Moldovan wine

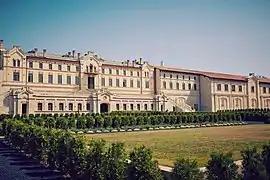
Mimi Wine Castle

The Moldovan wine collection "Mileștii Mici", with 1.5 million bottles, is the largest wine collection in the world, according to the Guinness Book. It stretches for 200 km and has a relative humidity of 85-95% and a constant temperature of 12-14 °C.